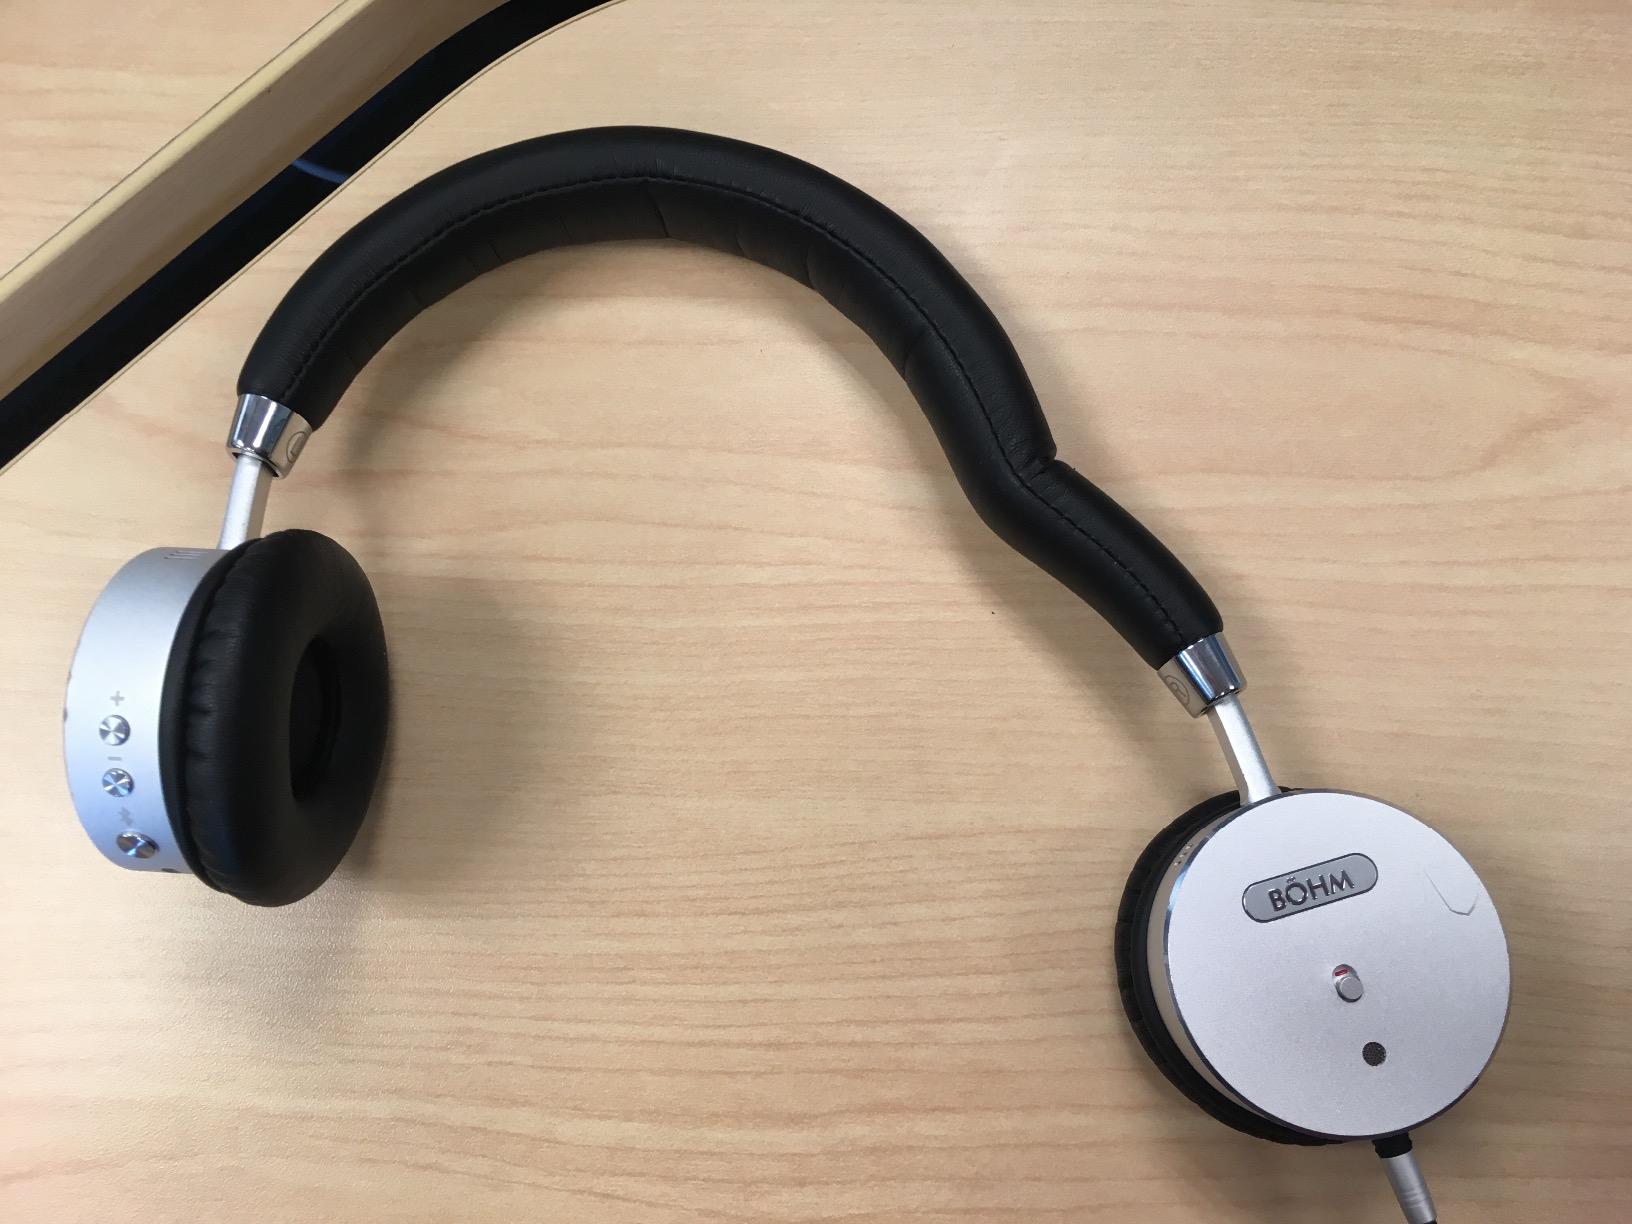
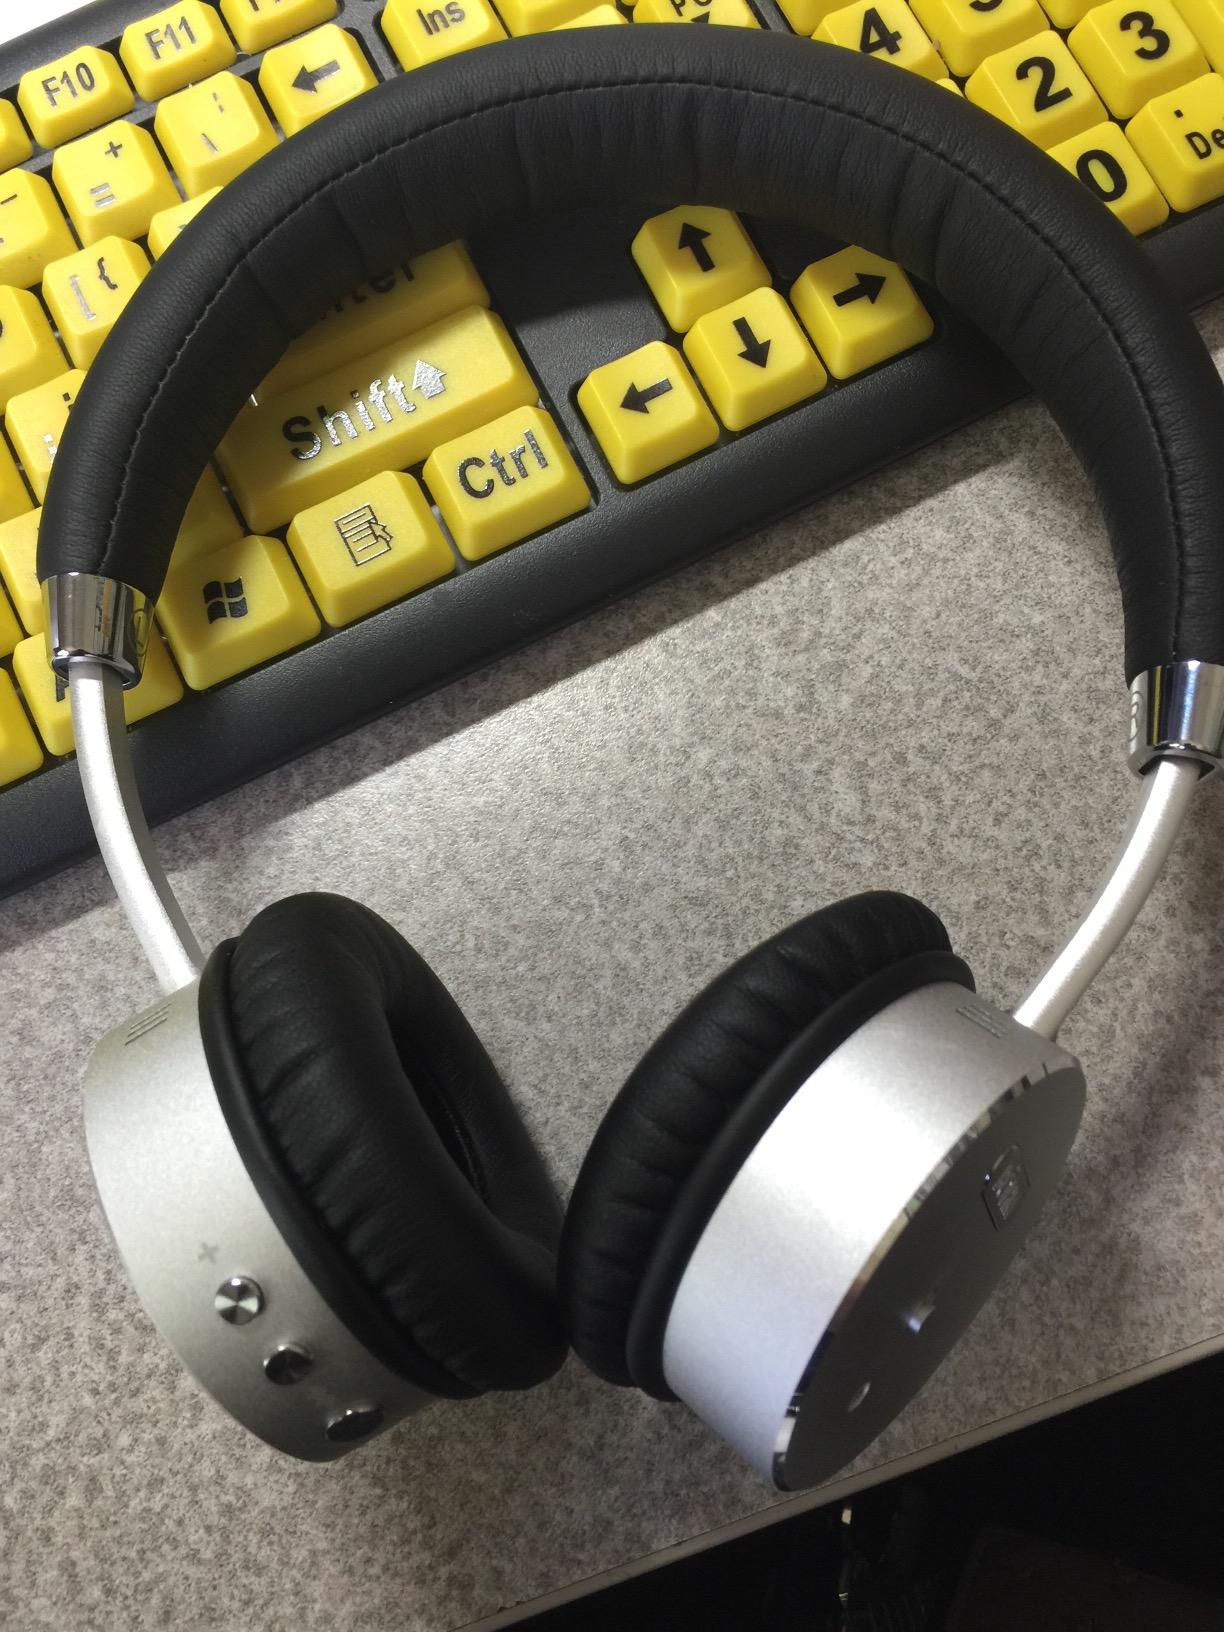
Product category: headphones
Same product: yes